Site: brandenburg
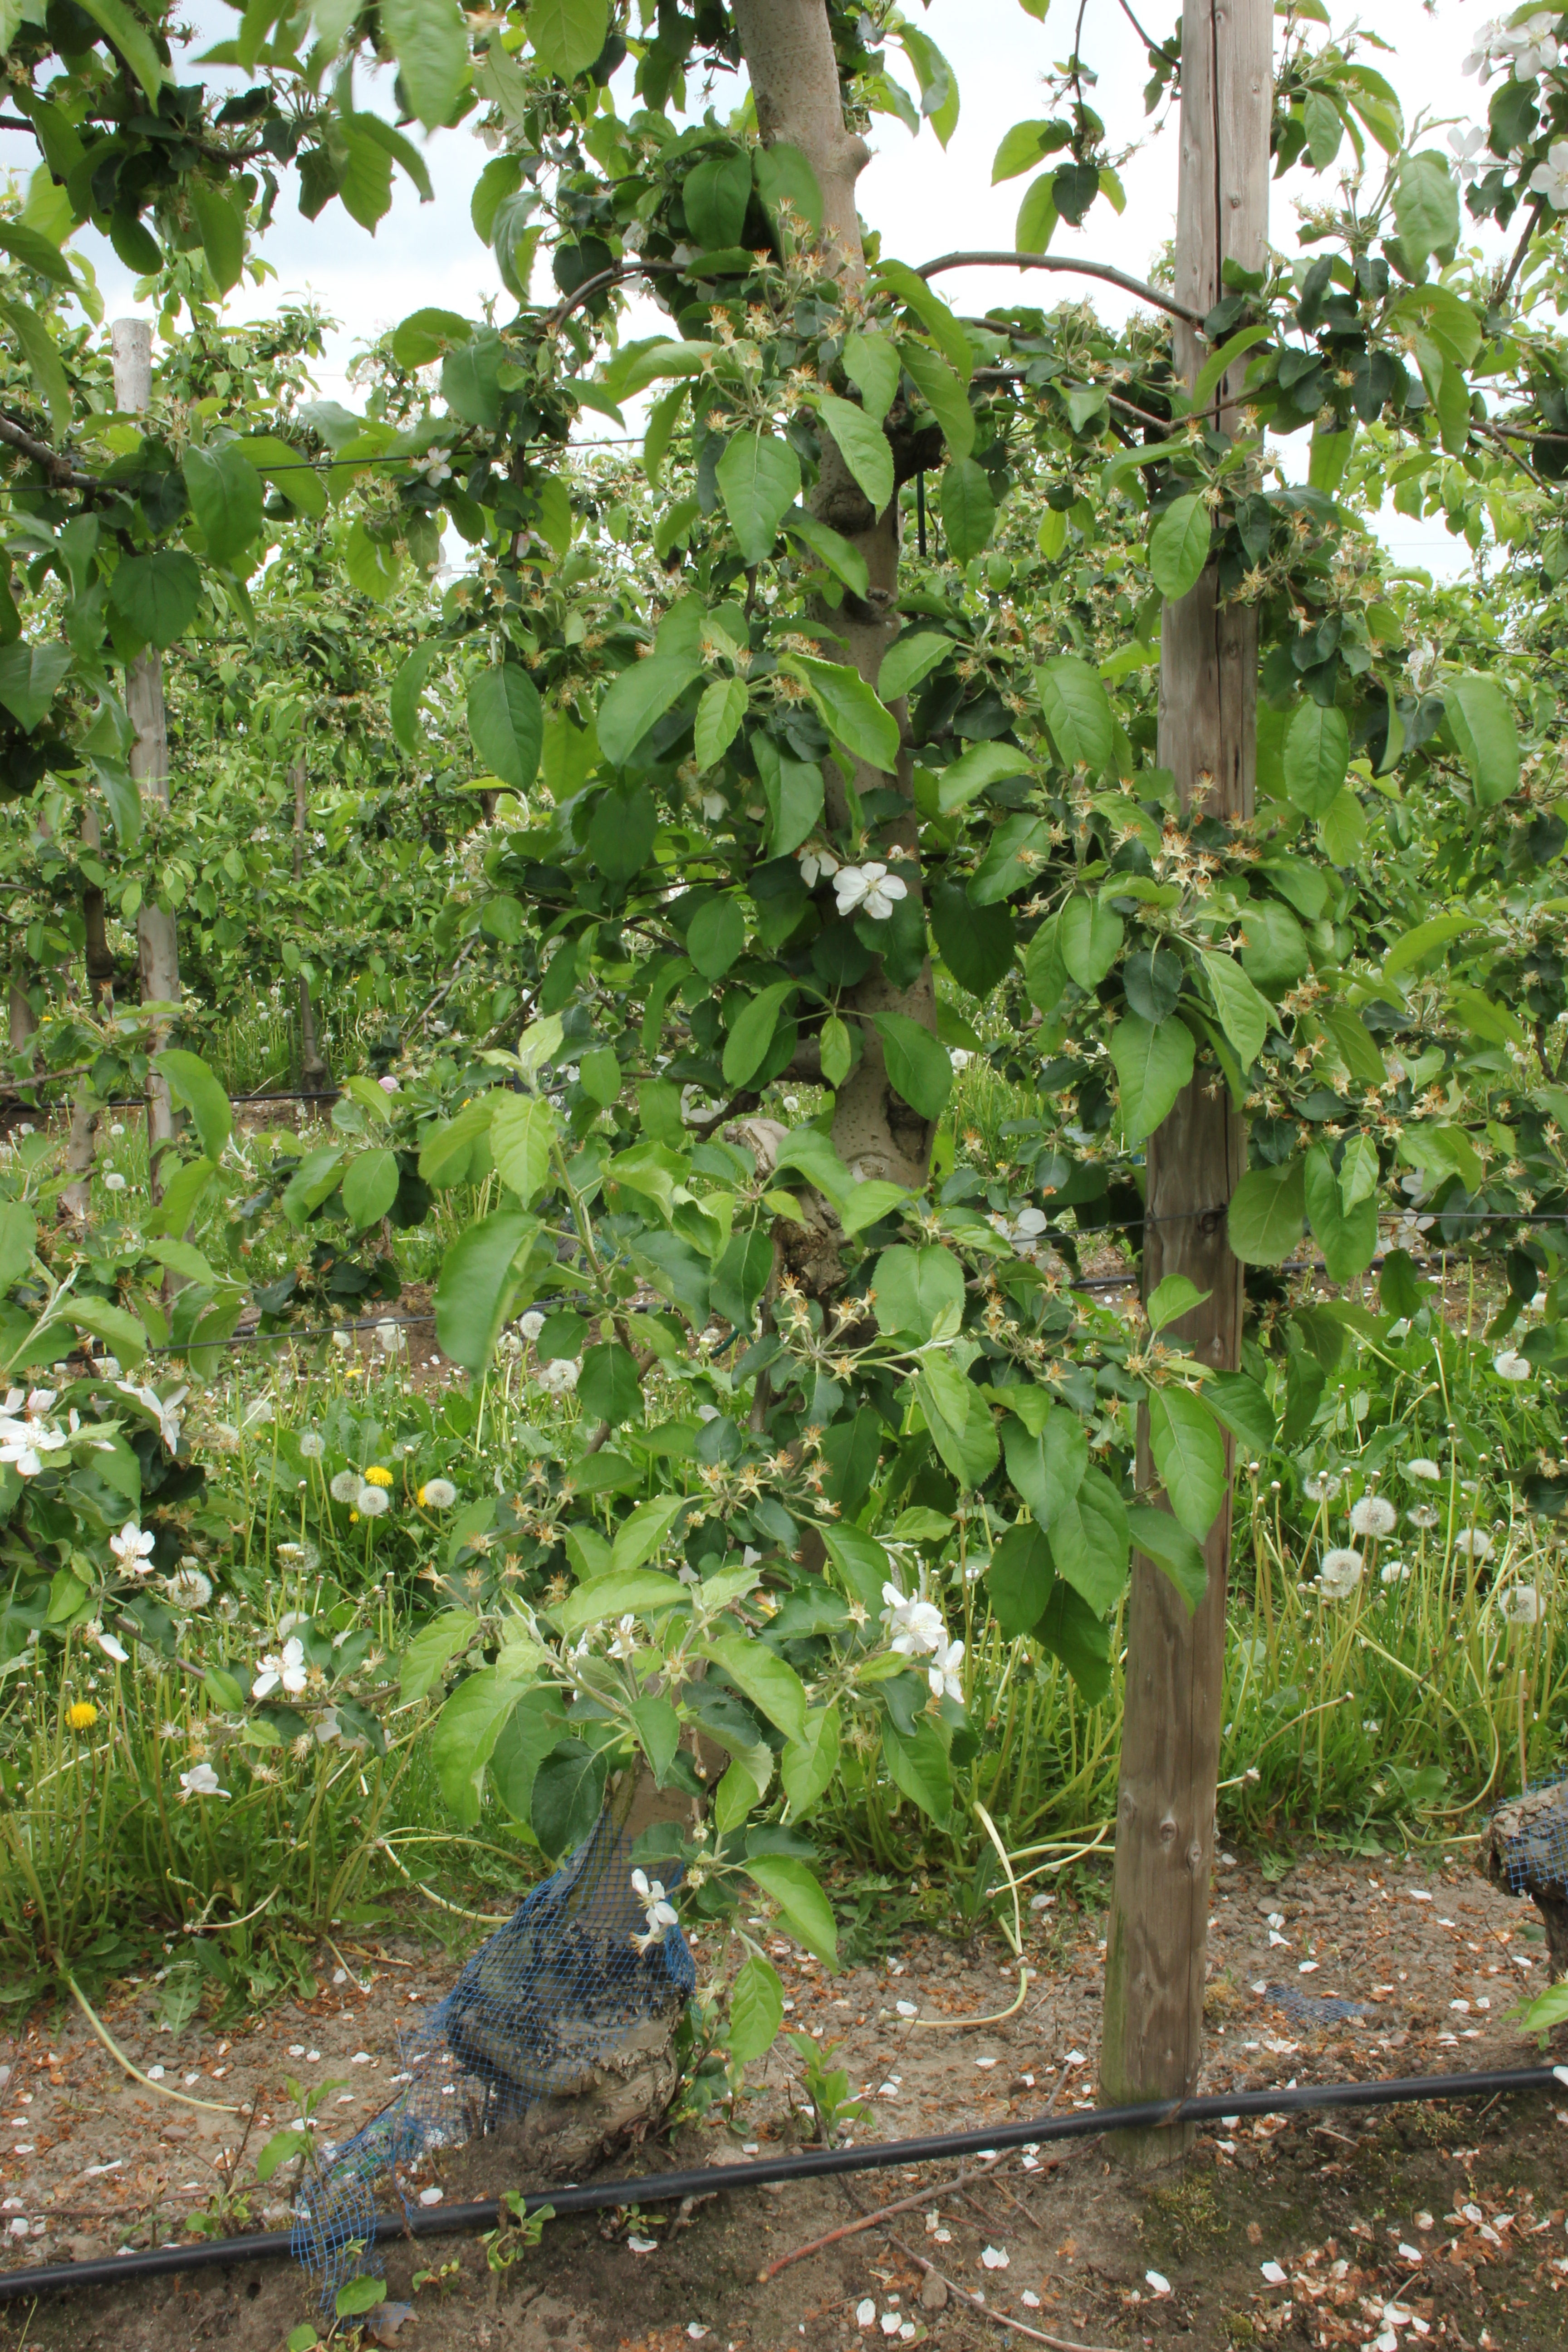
Growth stage (BBCH 67): Flowering